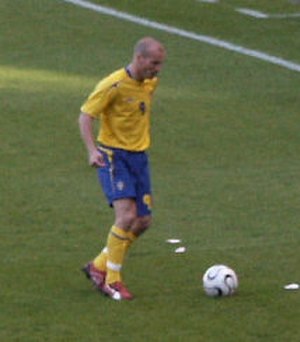
Fredrik Ljungberg
Fredrik Ljungberg
Karl Fredrik Ljungberg er en tidligere svensk fodboldspiller. Han er bedst kendt for et langvarigt ophold hos Arsenal F.C. i England, hvor han var med til at vinde adskillige titler.